Crotalaria retusa

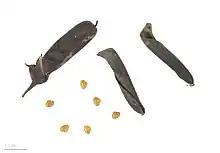
"Crotalaria retusa" - MHNT

Crotalaria retusa is a species of flowering plant in the legume family known by various common names including devil-bean, rattleweed, shack shack, and wedge-leaf rattlepod. It is poisonous to livestock, and contaminates human food. Its original native range is unclear, probably including tropical Asia, Africa and Australia. It has been introduced as a crop plant in many tropical areas and has escaped from cultivation to become a troublesome weed; it is listed as a noxious weed in several US states, Puerto Rico, the Virgin Islands, and is listed as an invasive weed in India, Cuba, and Cocos Island. Unlike some other species of "Crotalaria", it is an annual plant.